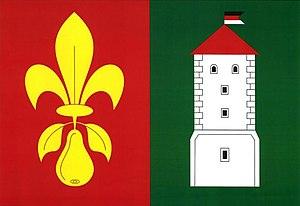
Hrušov est une commune du district de Mladá Boleslav, dans la région de Bohême-Centrale, en République tchèque. Sa population s'élevait à 225 habitants en 2020.